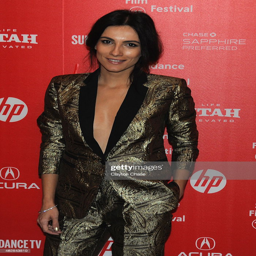
person attends the premiere during festival .